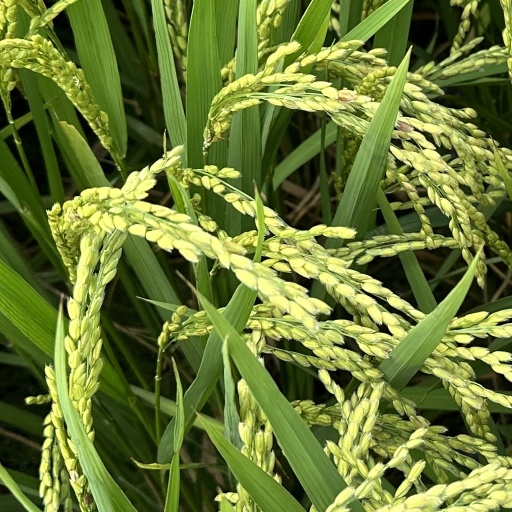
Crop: rice